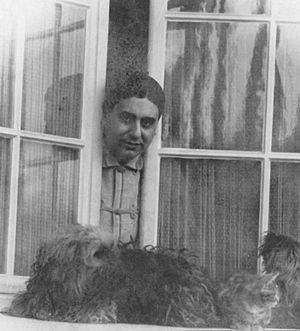
photo de Léonce Perret à sa fenêtre, années 1920
Léonce Perret est un comédien, metteur en scène de théâtre, scénariste, réalisateur et producteur de cinéma français né le 14 mars 1880 à Niort, et mort le 12 août 1935 dans le 7ᵉ arrondissement de Paris.